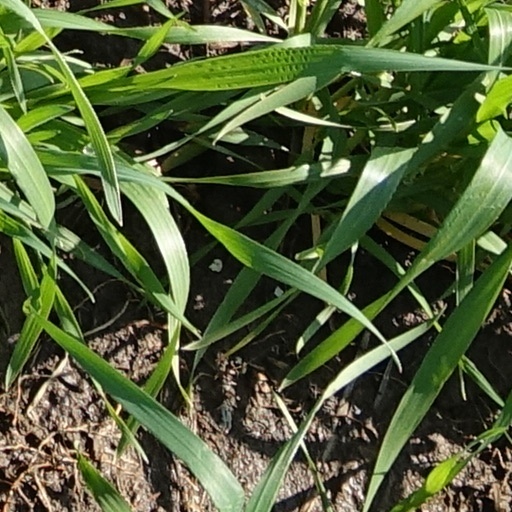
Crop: wheat